Yakima War

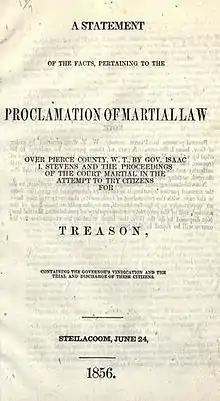

Meanwhile, Leschi, having successfully repelled and evaded the previous American attempts to defeat his forces along the White River, now faced a third wave of attack. As construction on Fort Tilton got underway, Patkanim - brevetted to the rank of captain in the Volunteers - set out at the head of a force of 55 Snoqualmie and Snohomish warriors intent on capturing Leschi. Their mission was triumphantly announced by a headline in Olympia's "Pioneer and Democrat" "Pat Kanim in the Field!"